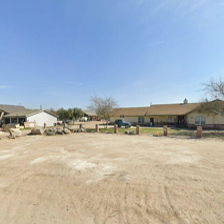
Label: streetView